Odas Moon

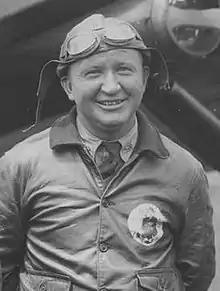
Odas Moon in 1929

Odas Moon (February 11, 1892 – November 19, 1937) was an American aviation pioneer who was among a team of United States Army Air Corps (USAAC) aviators to break endurance records by performing aerial refueling. Moon was a founding member of the Order of Daedalians. Through his teaching and leadership at the Air Corps Tactical School, Moon helped shape and promote the concept of daylight precision bombing, using heavy bombers.